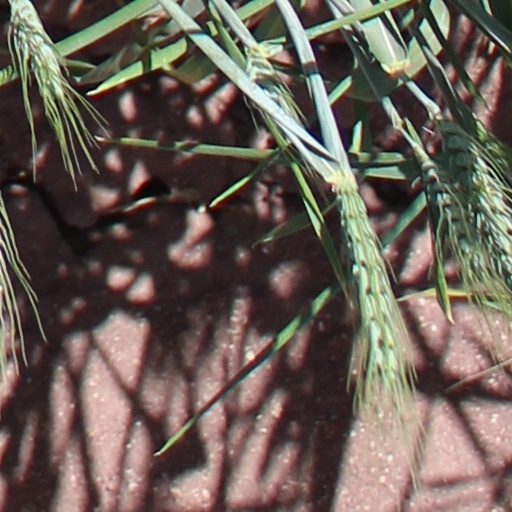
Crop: wheat